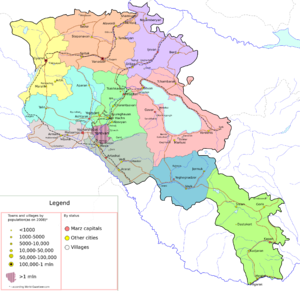
Les villes d'Arménie sont au nombre de 49.